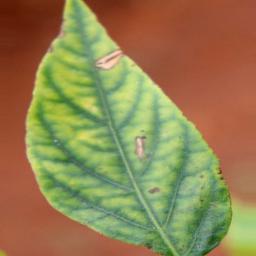
Label: nutritional